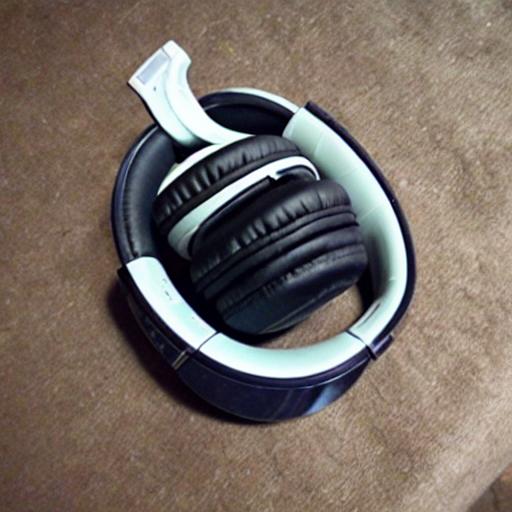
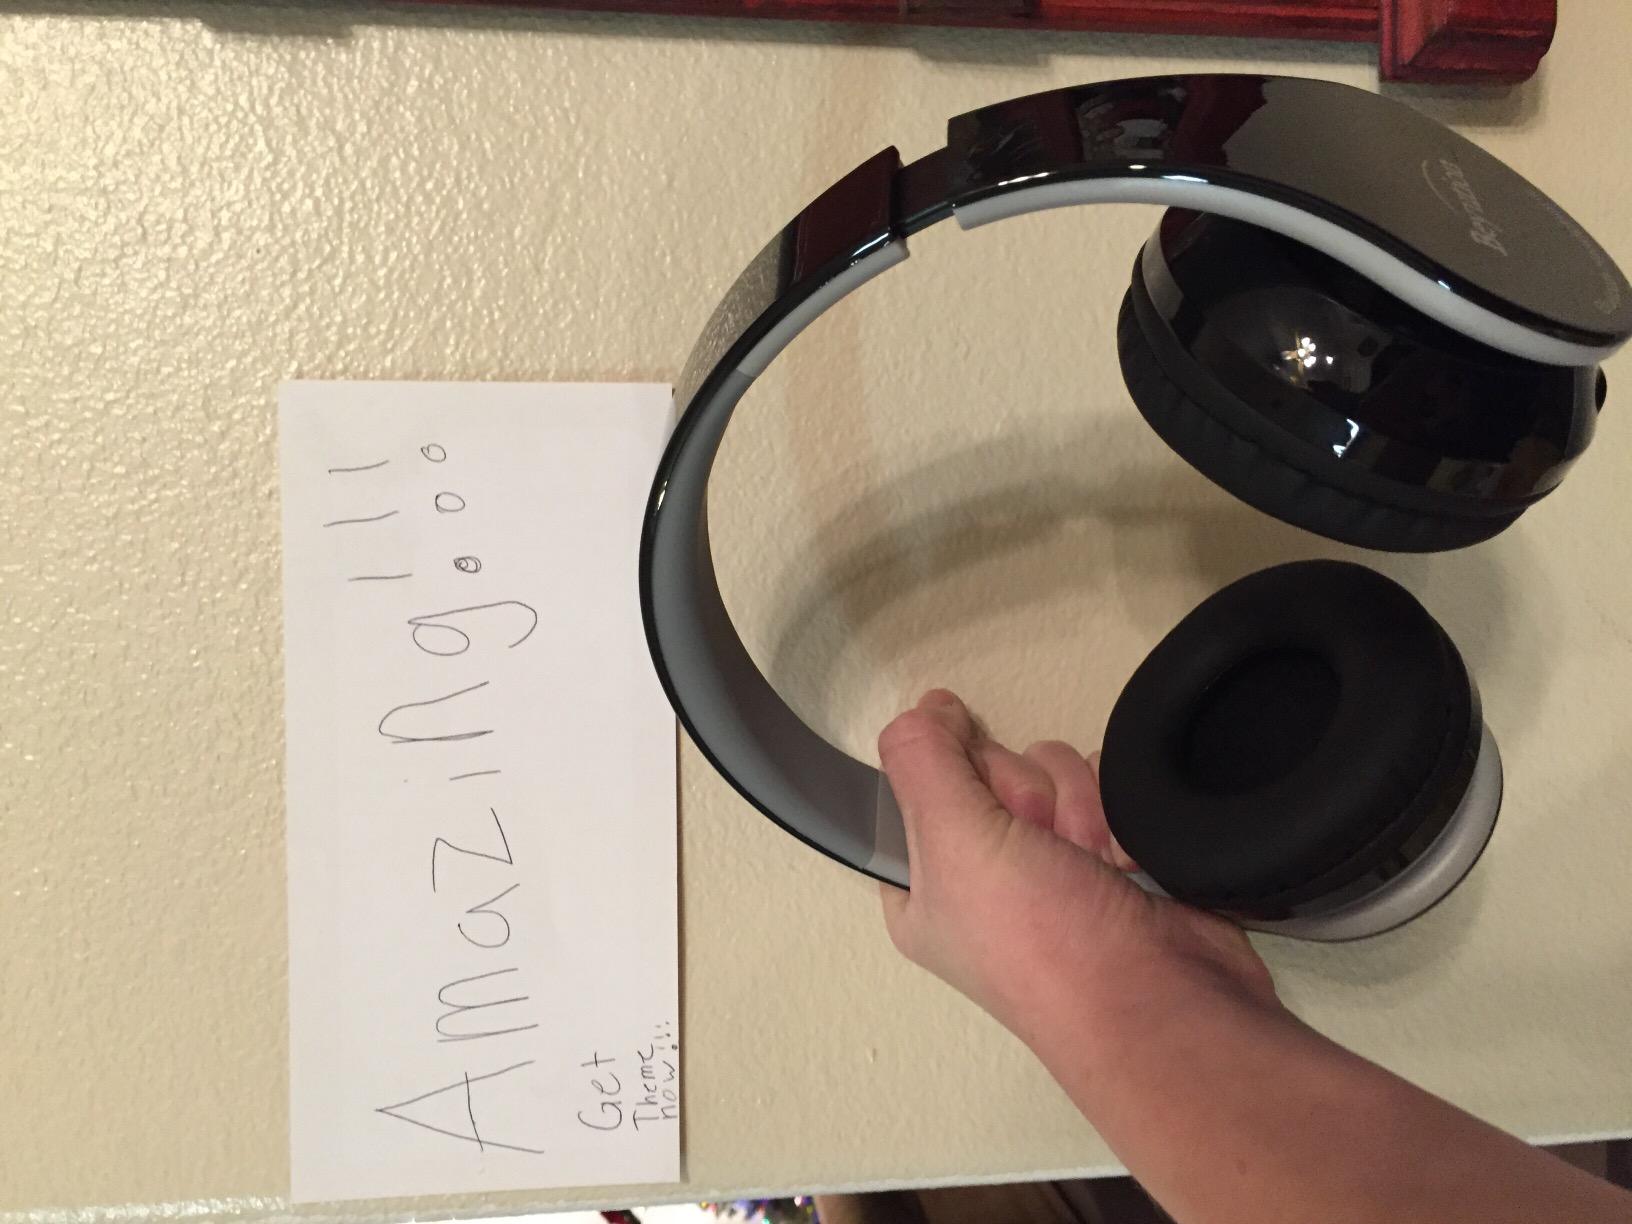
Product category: headphones
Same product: no